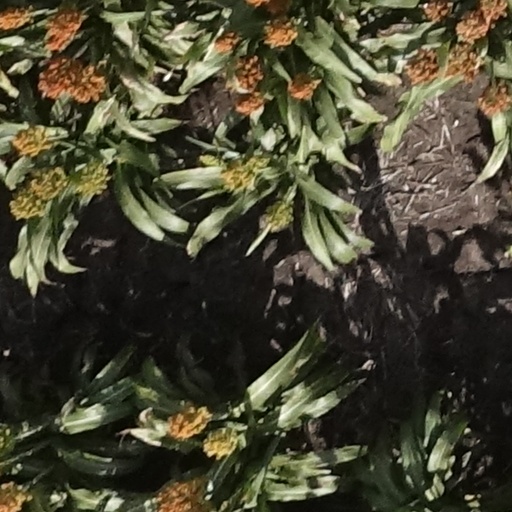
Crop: sorghum